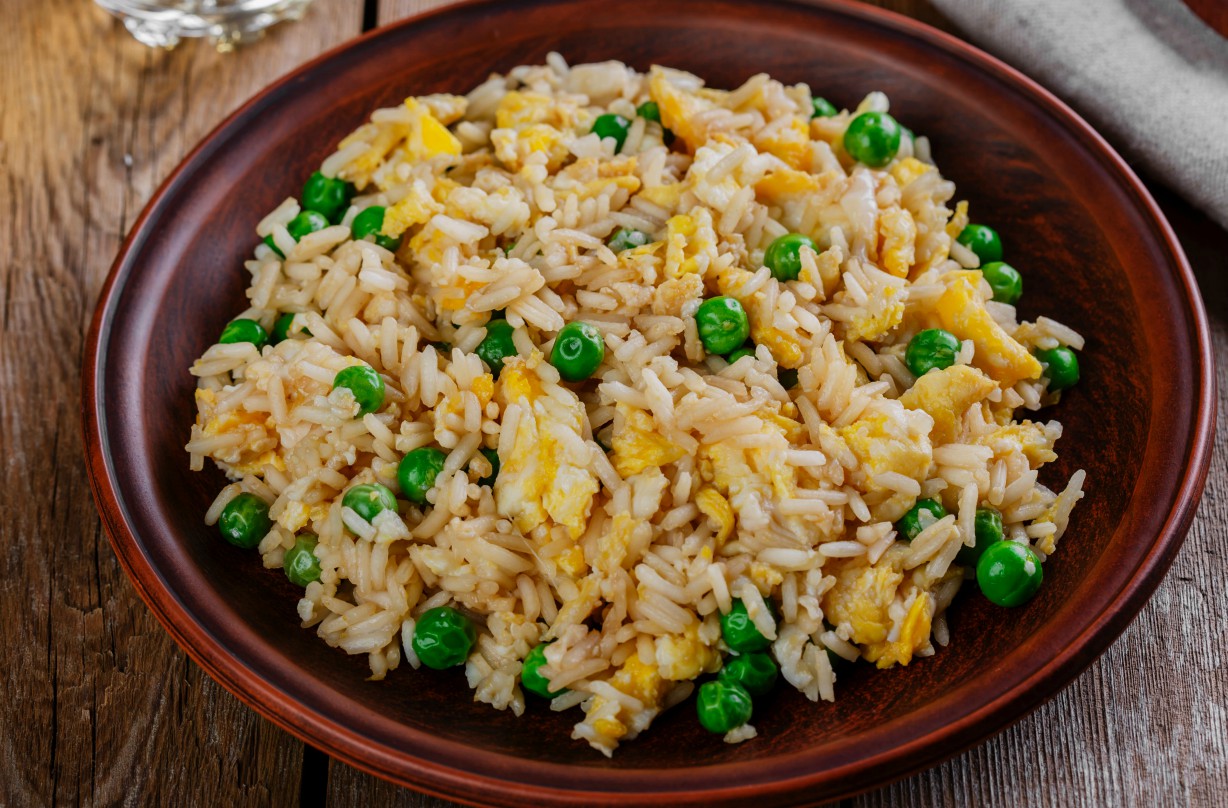
Dish: fried_rice